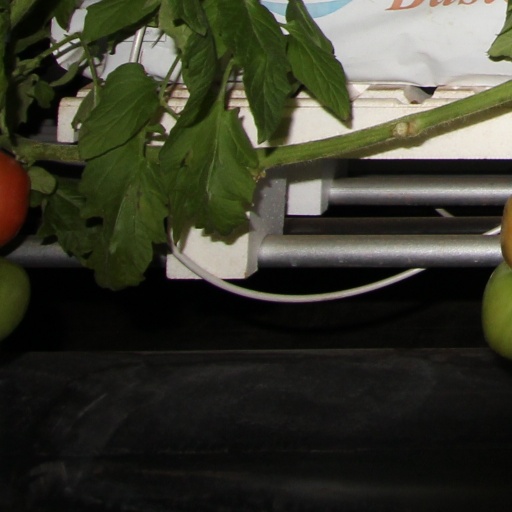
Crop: tomato